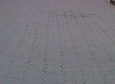
Surface type: paving stones